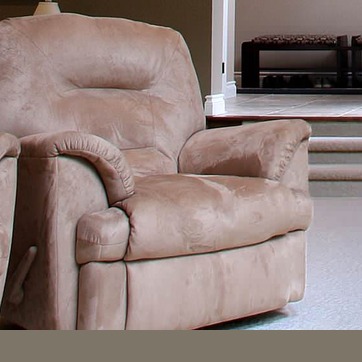
Material: fabric